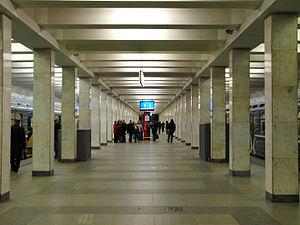
La liste des stations du métro de Moscou présente les stations des 12 lignes qui composent le métro de Moscou aujourd'hui.